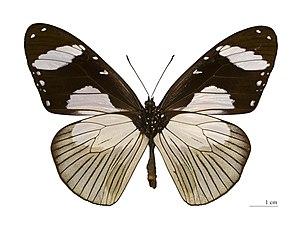
Sujet mâle - Face ventrale. Localité: Ebogo, Cameroun Muséum de Toulouse
Amauris niavius est une espèce de lépidoptères de la famille des Nymphalidae, de la sous-famille des Danainae et du genre Amauris. Cette espèce sert de référence au genre Amauris.